Billur Kalkavan

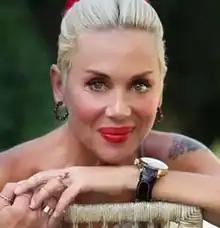

Billur Kalkavan (2 November 1962 – 15 October 2022) was a Turkish actress, socialite and television presenter.